Heggedal Station

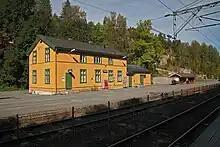
Heggedal Station

The station was opened as part of the Drammen Line in 1959, but in 1973 the new Lieråsen Tunnel opened through Lieråsen, and the old part of Drammen Line was transformed to a commuter train line. The station is served by Oslo Commuter Rail trains to Oslo S and onward to Lillestrøm. Heggedal is primarily a residential area.